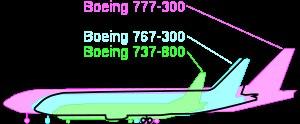
Le Boeing 787, également connu par son surnom Dreamliner, est un avion long-courrier produit depuis 2009 par la société Boeing. Officiellement lancé le 26 avril 2004 pour une mise en service en mai 2008, il effectue son premier vol le 15 décembre 2009 et est certifié le 26 août 2011. La première livraison du Boeing 787-8 prend place le 26 septembre 2011 à la compagnie All Nippon Airways.